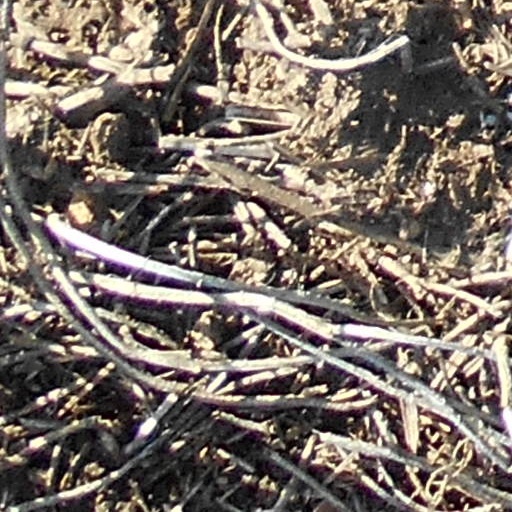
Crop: wheat